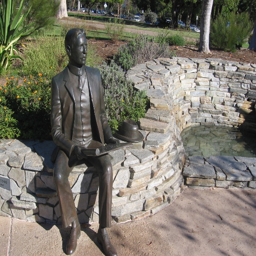
bronze sculpture sits comfortably next to its hat by a small pool of water .